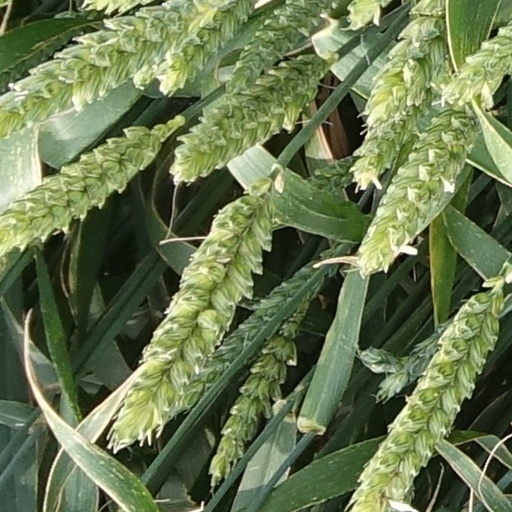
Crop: wheat